George Wootten

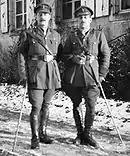
Samer, France, 16 December 1917. Major George Wootten DSO (right) at the time a staff officer with the 5th Division.

Wootten joined the Citizen Military Forces (CMF; the army reserve corps) and on 1 July 1937—as a lieutenant colonel—was appointed commander of the 21st Light Horse Regiment.